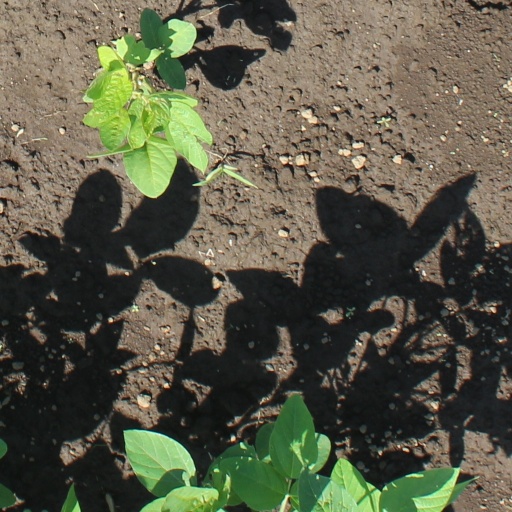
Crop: soybean